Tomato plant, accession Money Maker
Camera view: tilt-top (135 deg); turntable rotation: 60 degrees
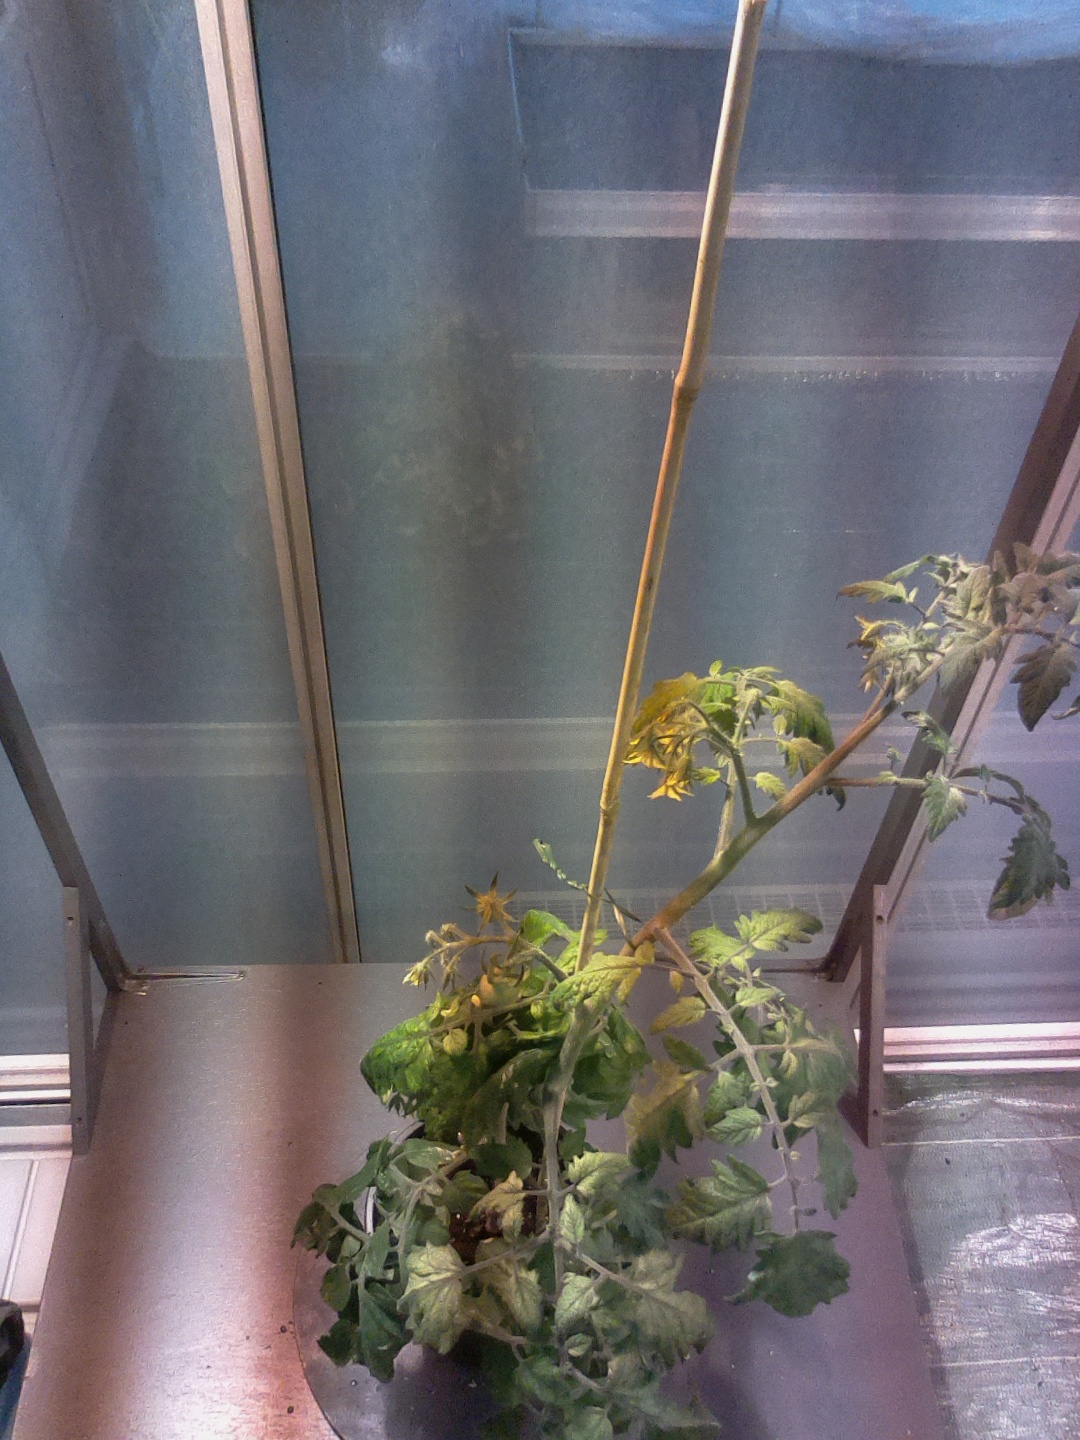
BBCH growth stage 71: 10%-20% of final fruit size